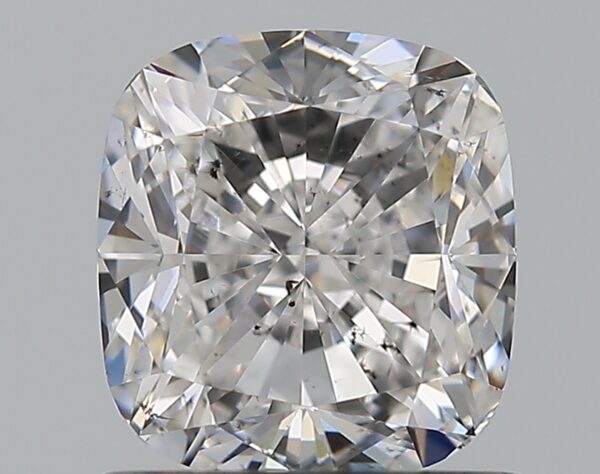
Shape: cushion
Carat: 1.2
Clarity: SI1
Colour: F
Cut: EX
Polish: VG
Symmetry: EX
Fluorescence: F
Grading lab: GIA
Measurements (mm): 6.18 x 5.72 x 3.89